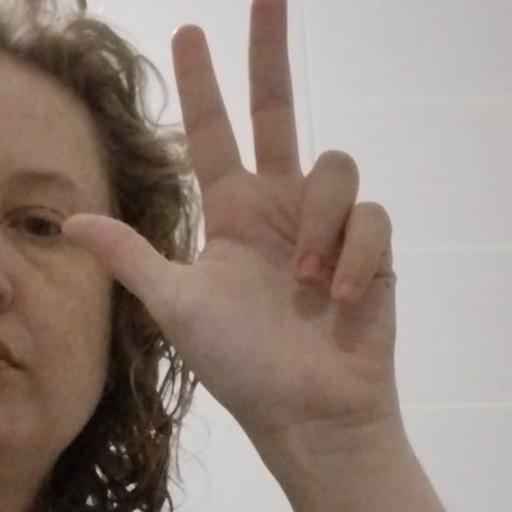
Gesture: three2